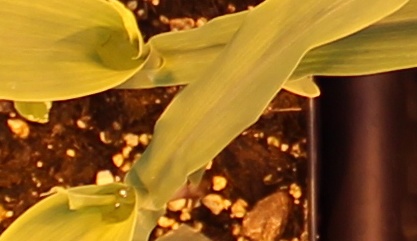
Label: Corn